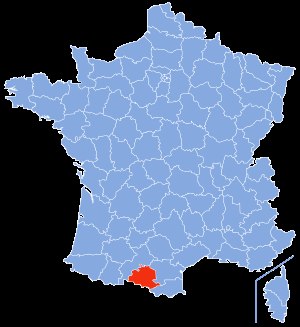
Ariège
Arièges placering
Ariège er et fransk departement i regionen Midi-Pyrénées. Hovedbyen er Foix, og departementet har 137.205 indbyggere.